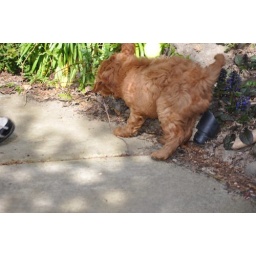
Making himself at home in California ! He's one of MaeBelle and Chewy's boys !